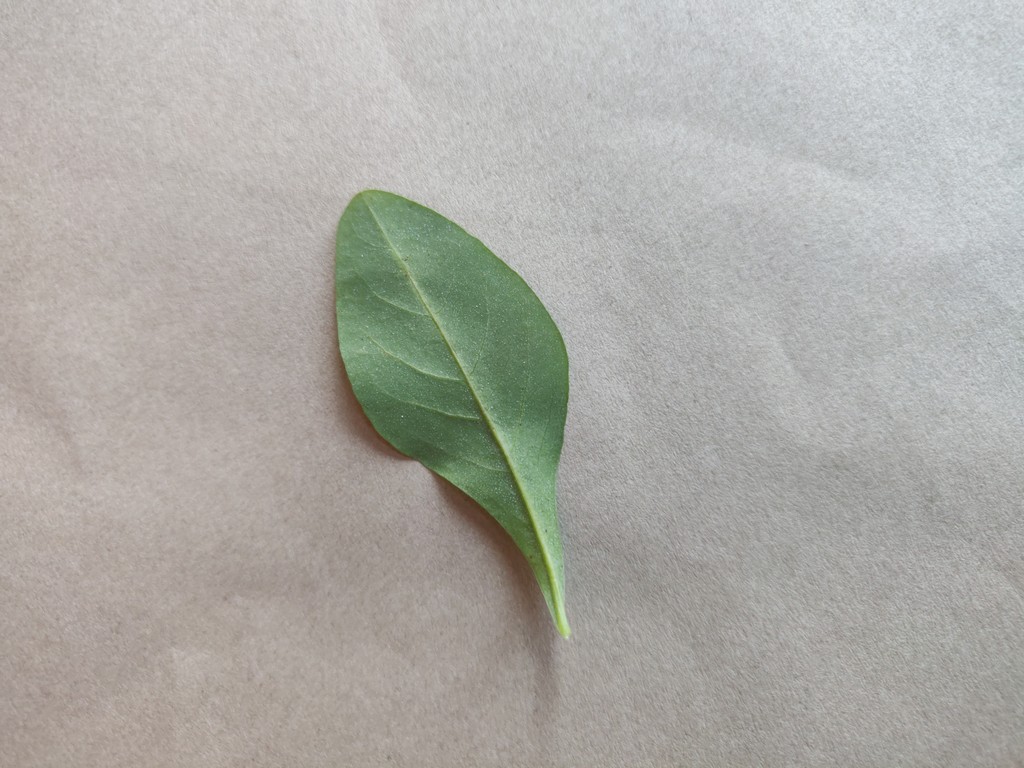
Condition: Healthy
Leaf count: single
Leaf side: back